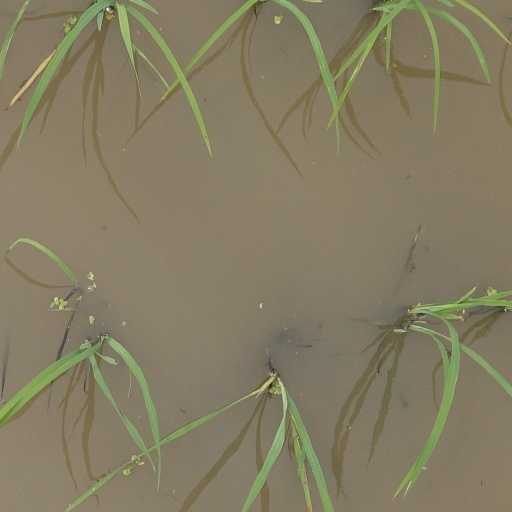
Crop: rice